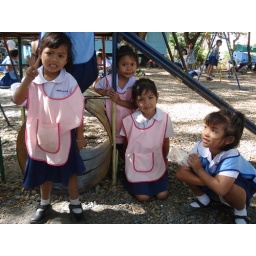
Prettily dressed in pink and blue